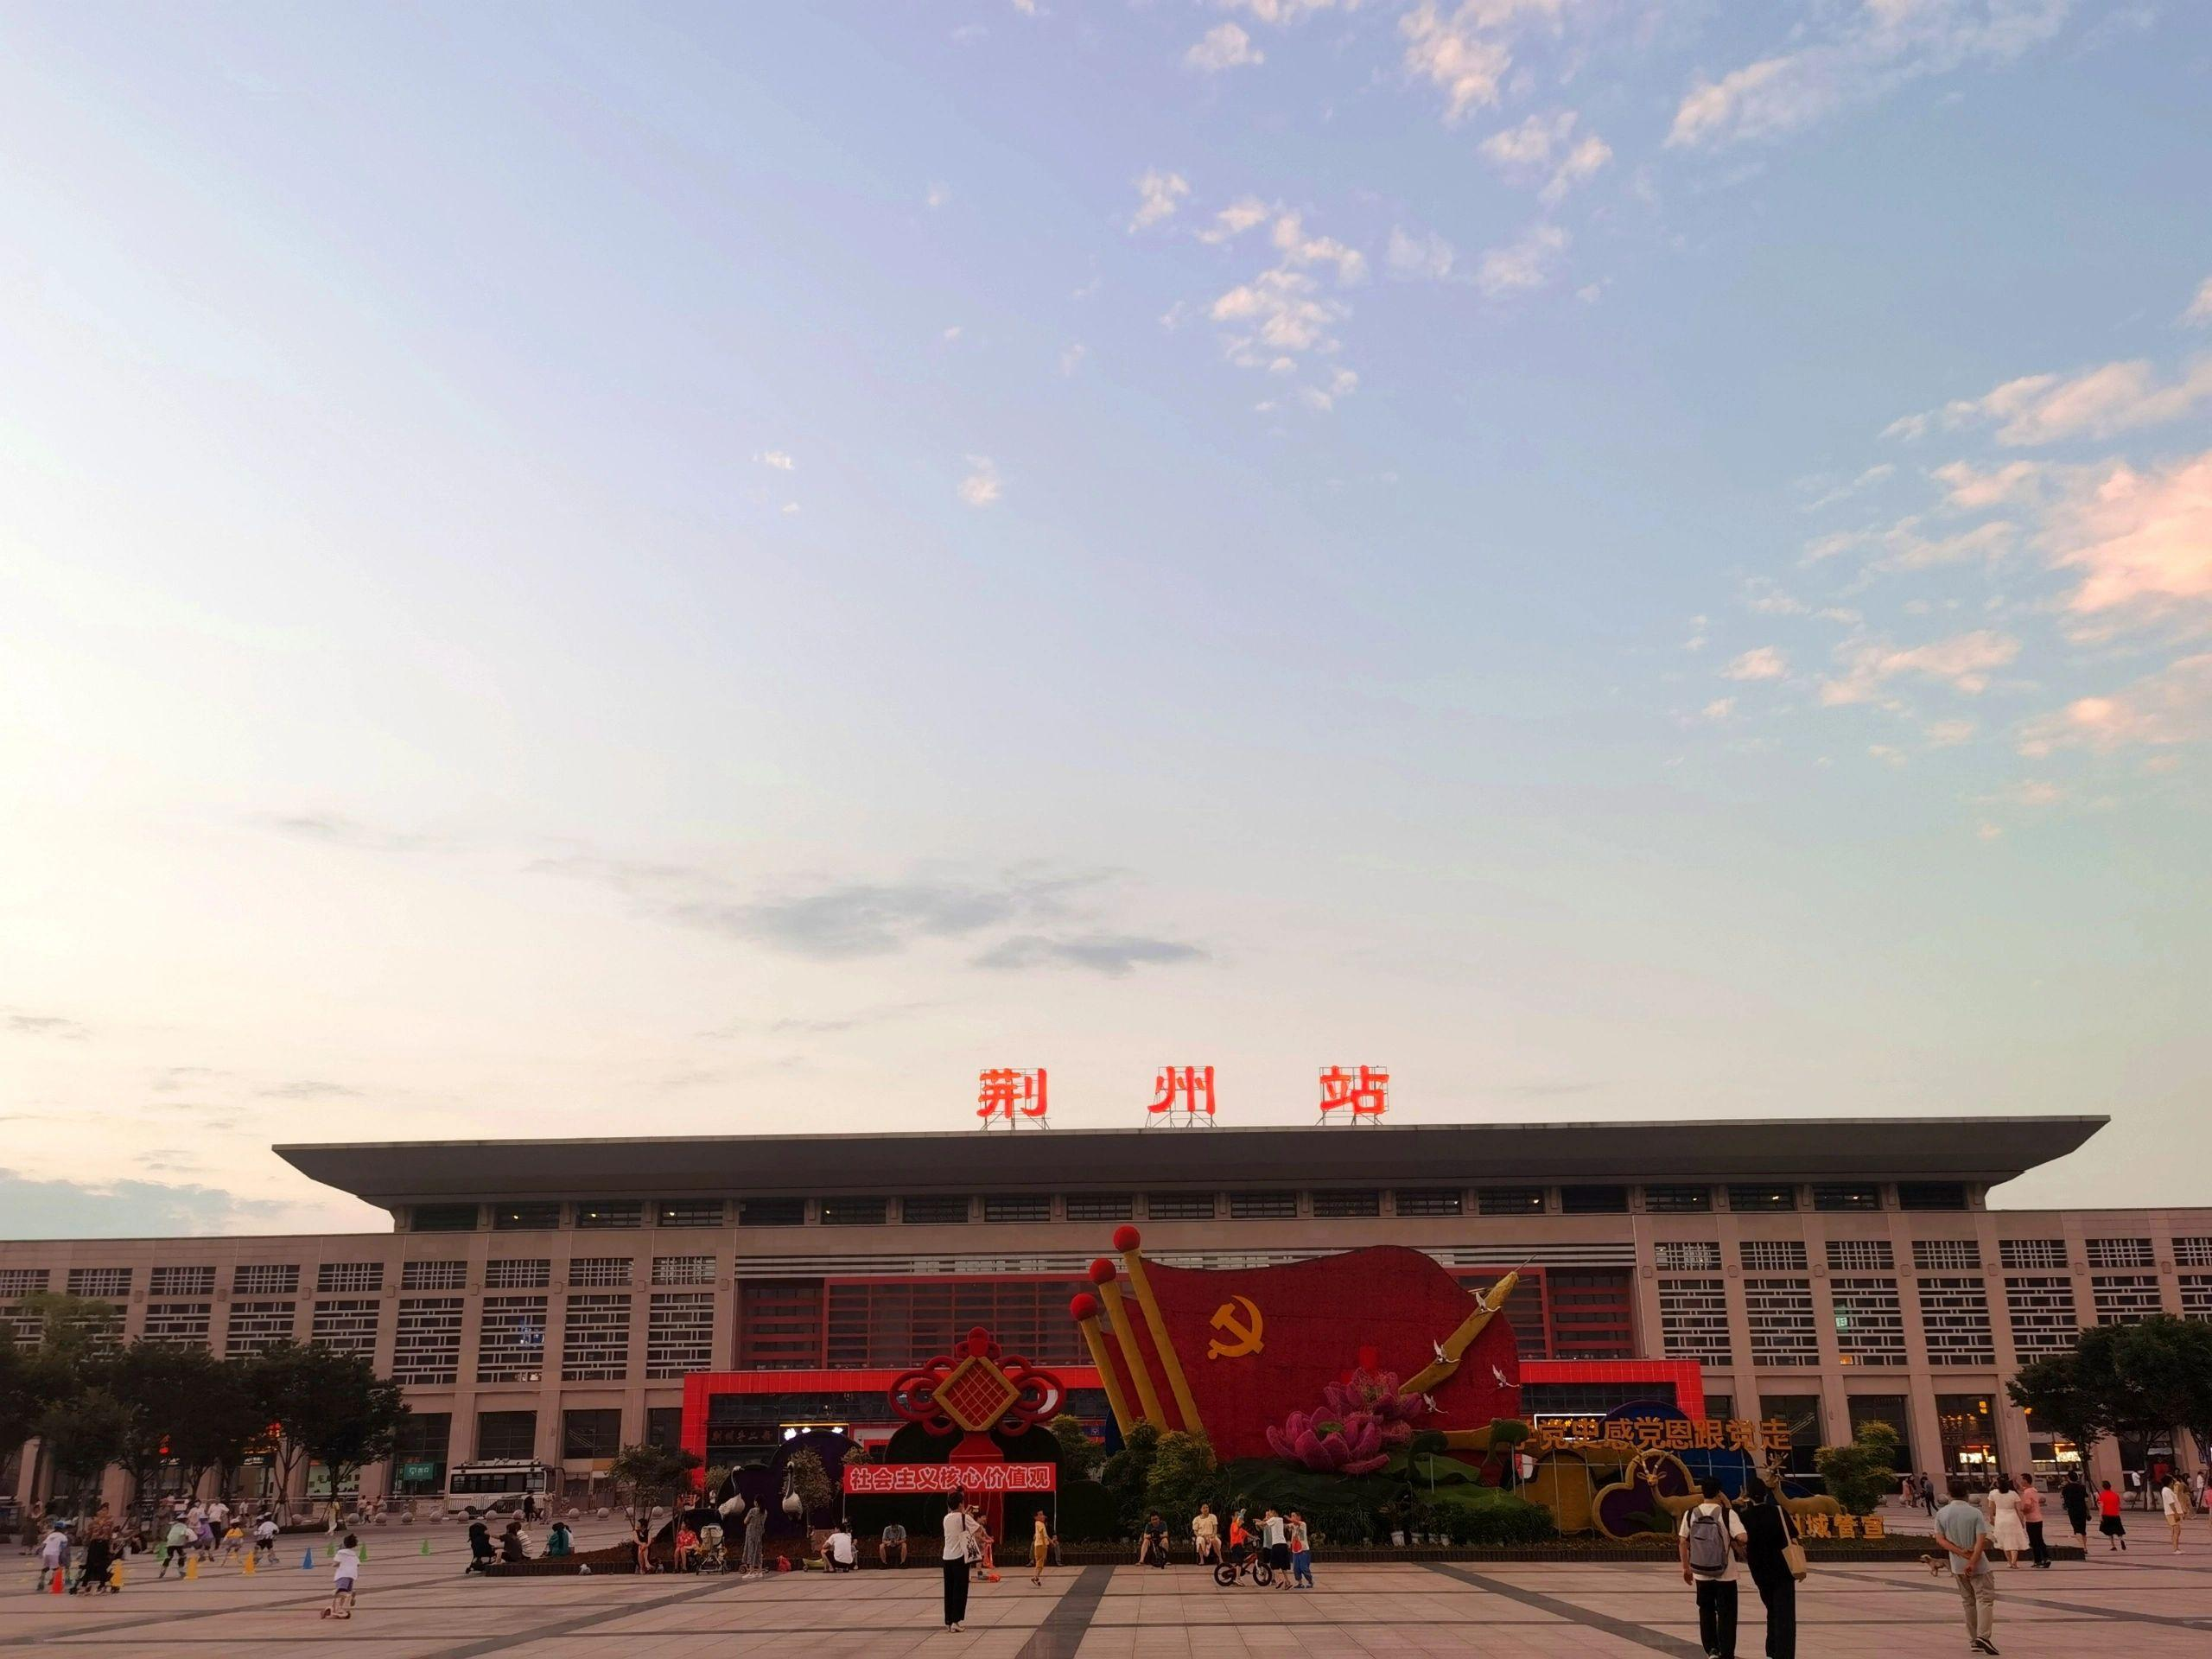
地标名称：荆州站
所在城市：荆州市·荆州区